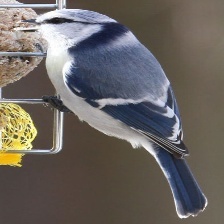
Species: AZURE TIT
Scientific name: CYANISTES CYANUS